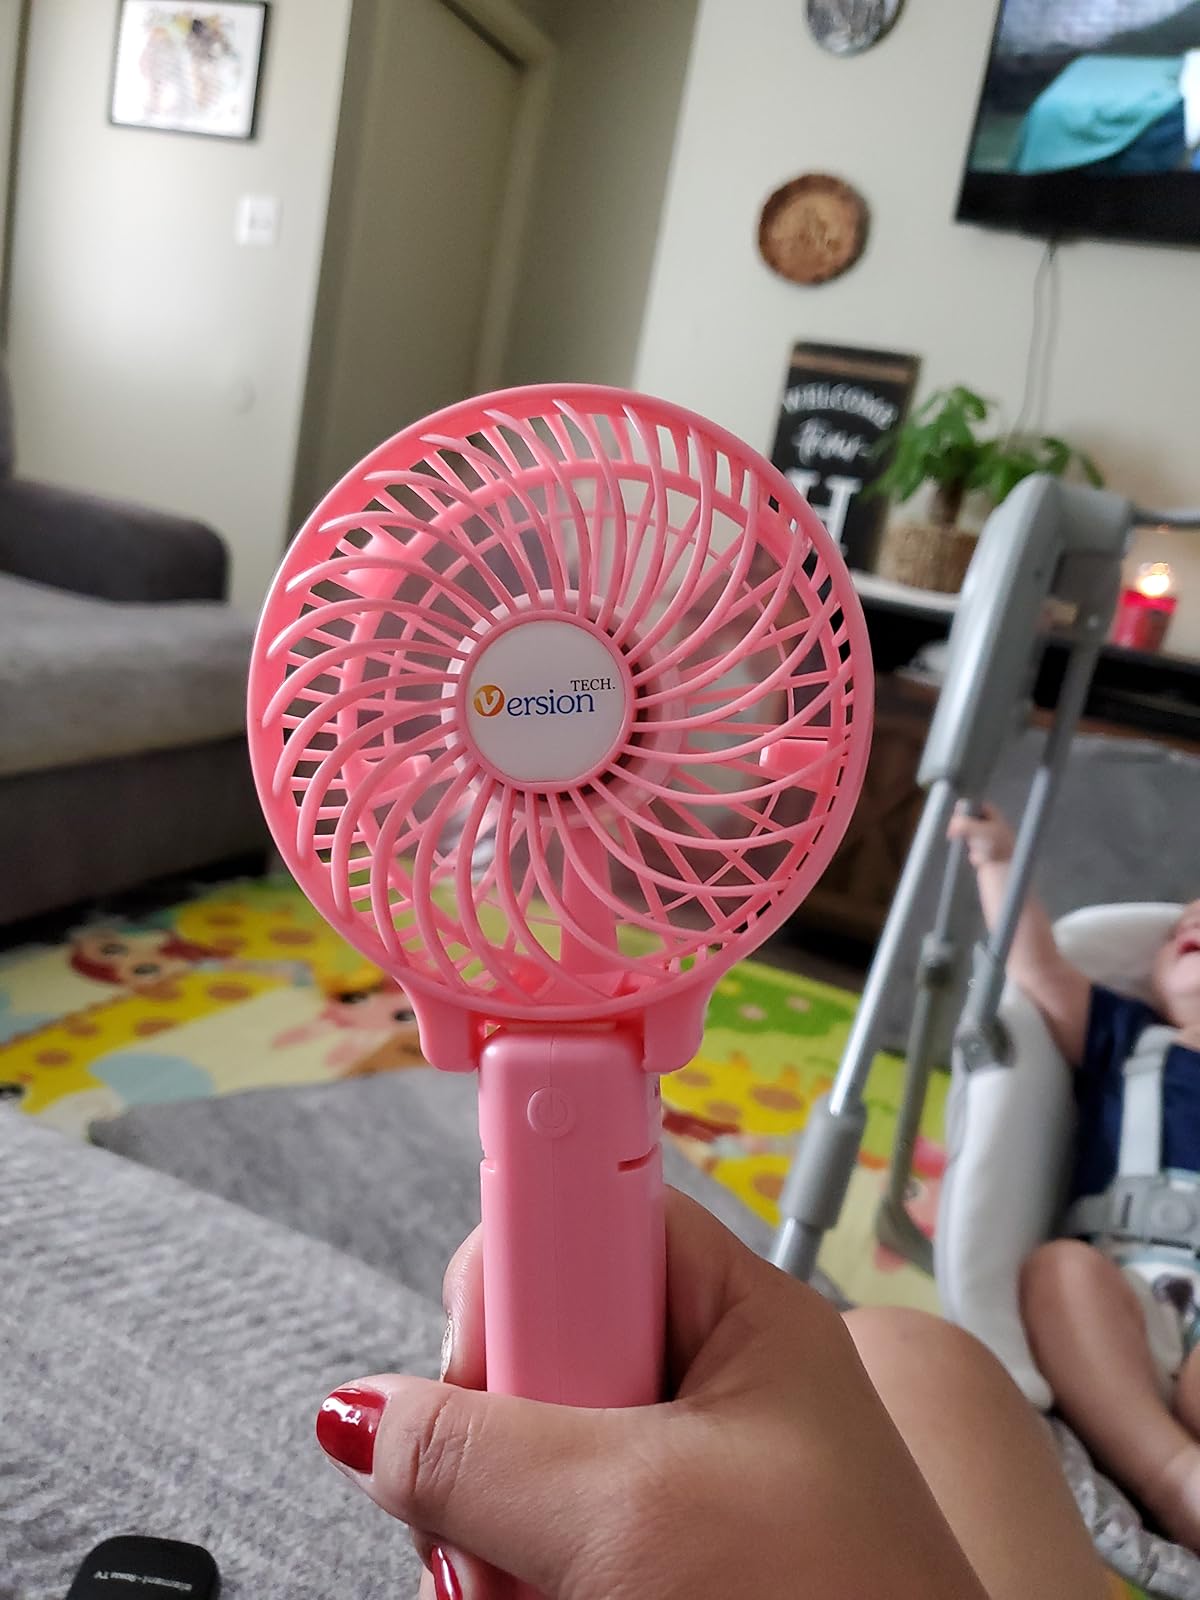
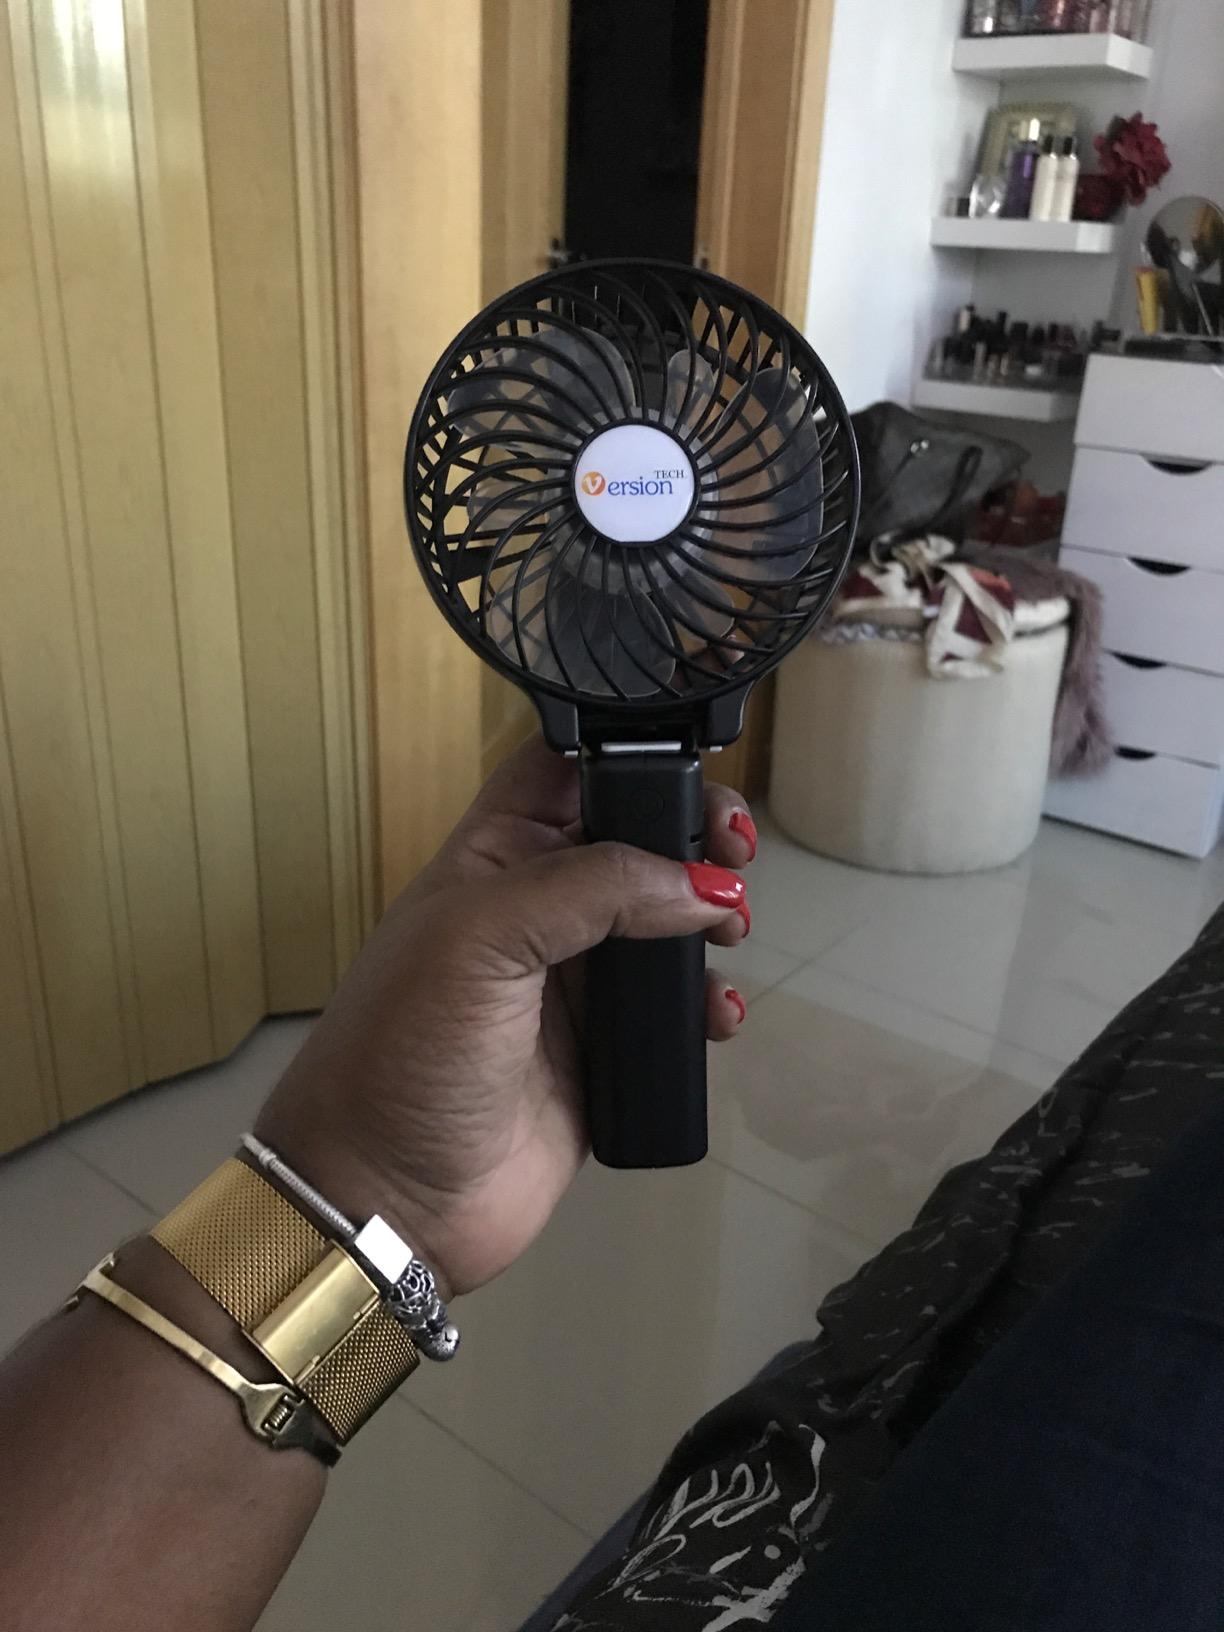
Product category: fan
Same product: no